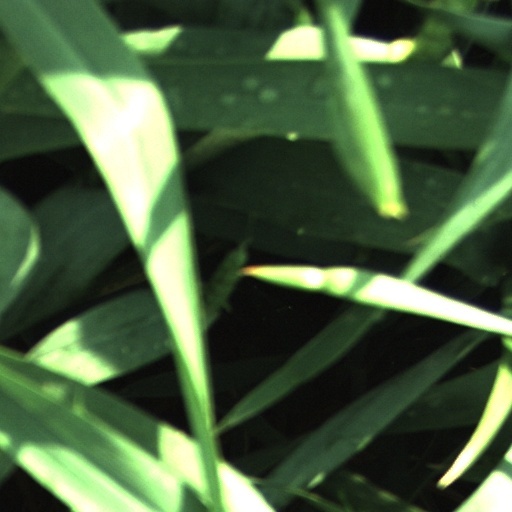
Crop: wheat